India national football team at the Olympics

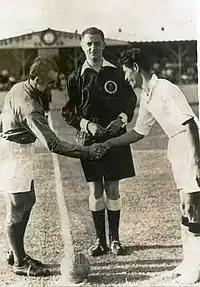
Indian captain Talimeren Ao (right) and French captain Gaby Robert (left) shaking hands before Swedish referee Gunnar Dahlner prior to the commencement of India's first Olympic match on 31 July 1948 against France.

Football was first introduced as an Olympic sports at the Summer Olympic Games held in France in 1900. It was played by only three club teams from three nations as an exhibition sport and played again at the 1904 Games. National sides played for the first time at the 1908 Summer Olympics. India did not send a football side to the Olympics until the 1948 Games; it participated in the next three Games. An Indian team last participated in the 1960 Games. India's best appearance was at the 1956 Summer Olympics where its team reached the semi-finals. Beginning with the 1992 Summer Olympics, the rules were changed so that only under-23 national teams are allowed to compete in the Games. India's U-23 national team has yet to qualify for the Olympic football competition.